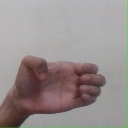
अक्षर: ख